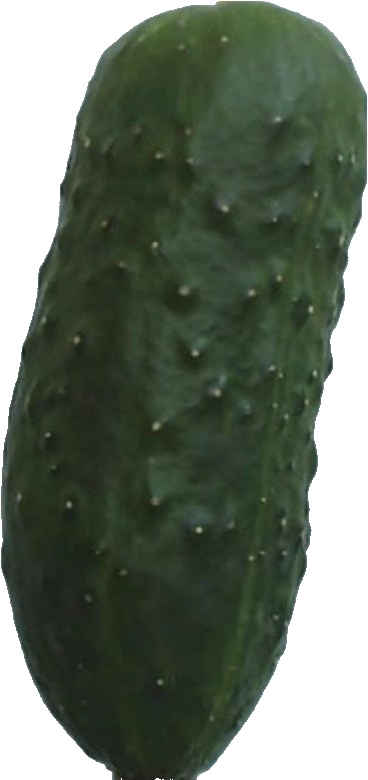
Label: cucumber_1